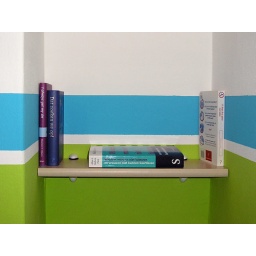
New shelf in the toilet